Seymour Stein

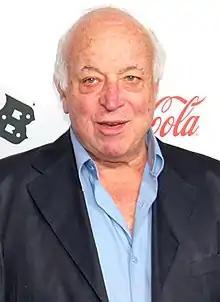
Stein in 2013

Seymour Steinbigle (April 18, 1942 – April 2, 2023), known professionally as Seymour Stein, was an American entrepreneur and music executive. He co-founded Sire Records and was vice president of Warner Bros. Records. With Sire, Stein signed bands that became central to the new wave era of the 1970s and 1980s, including Talking Heads and The Pretenders; he signed Madonna as well. He was inducted into the Rock and Roll Hall of Fame in 2005.